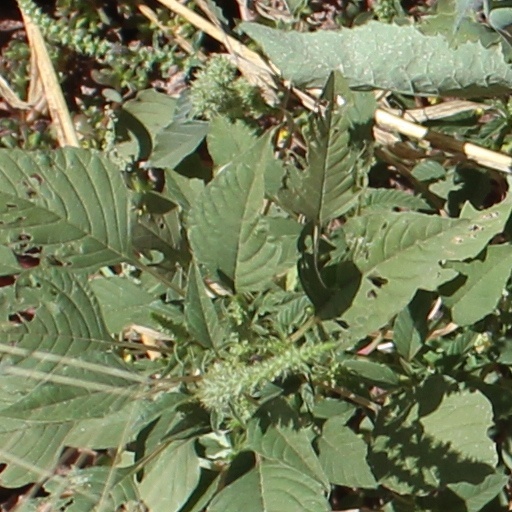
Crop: wheat